Otomi

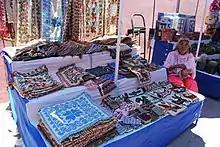
Otomi woman selling traditional Otomi embroidered cloths in Tequisquiapan

The Otomi traditionally worshipped the moon as their highest deity. Even in modern times, many Otomi populations practice shamanism and hold pre-Hispanic beliefs such as Nagualism. Like most sedentary Mesoamerican peoples, the Otomi traditionally subsisted on maize, beans and squash, but the maguey (century plant) was also an important cultigen used for production of alcohol (pulque) and fiber (henequen). Although the Otomi people rarely eat what Westerners would consider a balanced diet, they maintain reasonably good health by eating tortillas, drinking pulque, and eating most fruits available around them. In 1943 to 1944, a report about a nutritional study about the Otomi villages located in the Mezquital Valley of Mexico, recorded that despite the arid climate and land unfit for agriculture without irrigation, the Otomi people chiefly depended on the production of maguey. Maguey (century plant) is used to produce weaving fibers and “pulque”, a fermented unfiltered juice that played an important part in the Otomi's economy and nutrition. However, this practice has begun to decline due to its new large-scale production. The maguey plant was heavily depended upon, even to the point that huts were constructed out of the plant's leaves. During this time, most of the region was vastly underdeveloped and most agriculture was low-yielding. Often densely settled areas would be confused as locations devoid of habitation, as dispersed dwellings are built low and concealed.